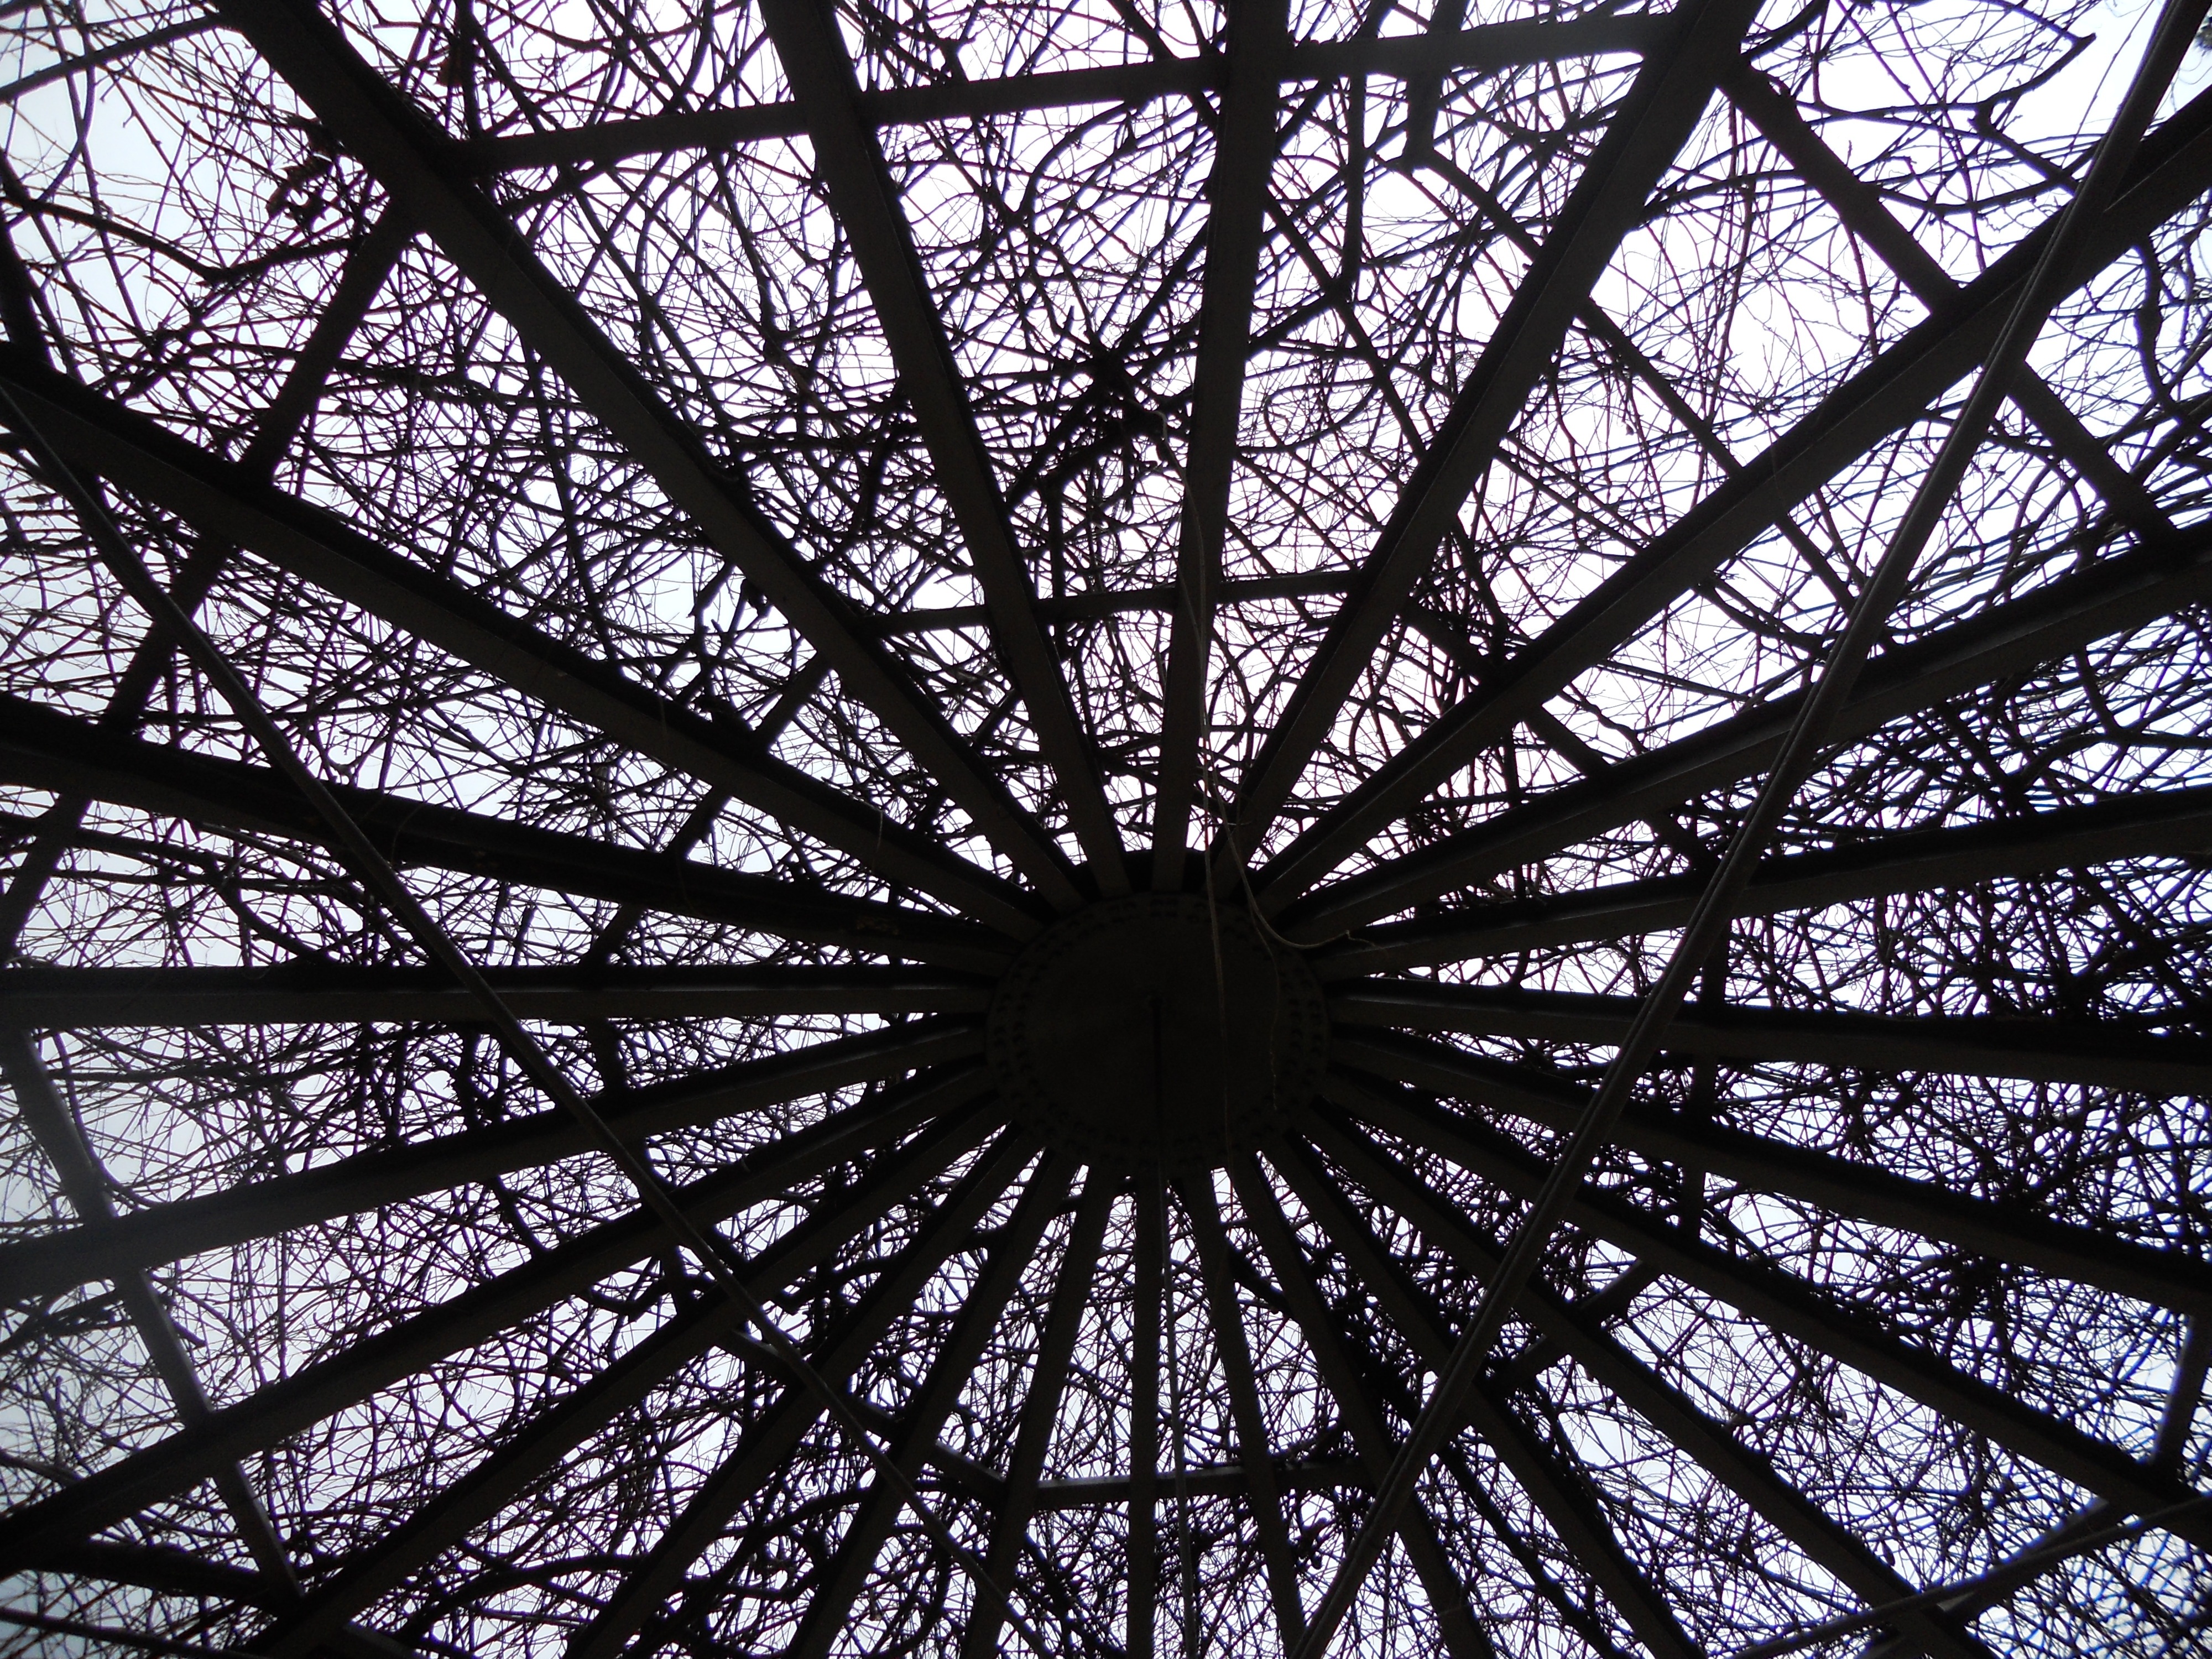
tree, nature, outdoor, branch, black and white, plant, sky, wood, sunlight, leaf, flower, roof, building, foliage, line, natural, park, gazebo, botany, monochrome, symmetry, dome, monochrome photography, woody plant, outdoor structure